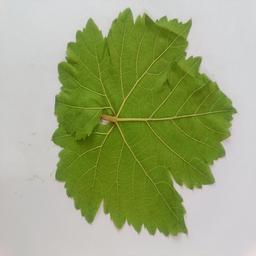
Label: Healthy Leaves